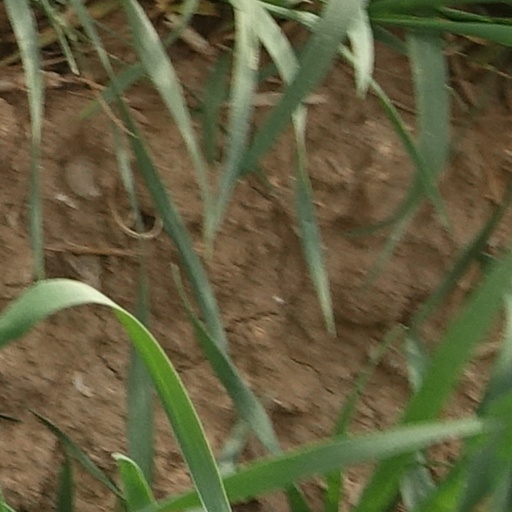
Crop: wheat